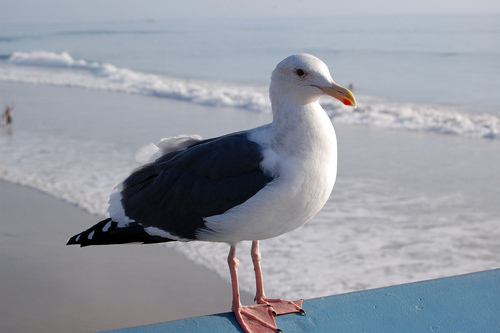
a white bodied bird with black wings and an orange beak.
the bird has a white head and chest and orange tarsals and webbed feet.
a white bird with black wings and a black tail, along with orange webbed tarsus.
this bird has a white body, black wings, large bill, and large orange tarsus and feet.
a bird with a rounded orange bill, white body webbe feet and black wings.
this bird is white with black and has a long, pointy beak.
the bird has large orange webbed feet with a yellow curved bill.
a big white bird with black wings and orange feet.
this bird has a white crown, black primaries, and a white belly.
this bird has bright orange webbed feet and is black on the wings and tail, white everywhere else.
Species: Western Gull